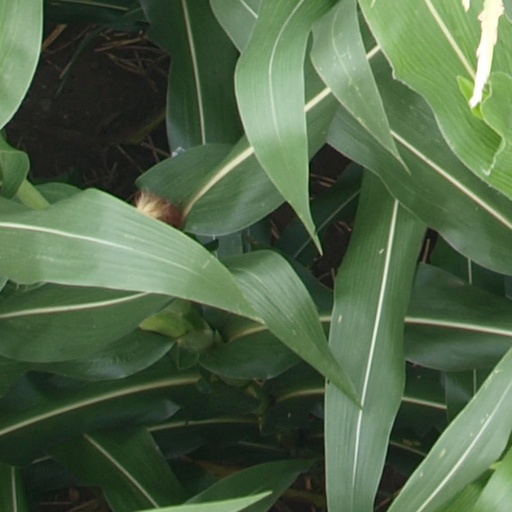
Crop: maize; corn